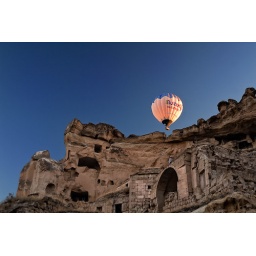
Balloon flight at sunrise over the rock carved houses of Cavusin, Cappadocia.